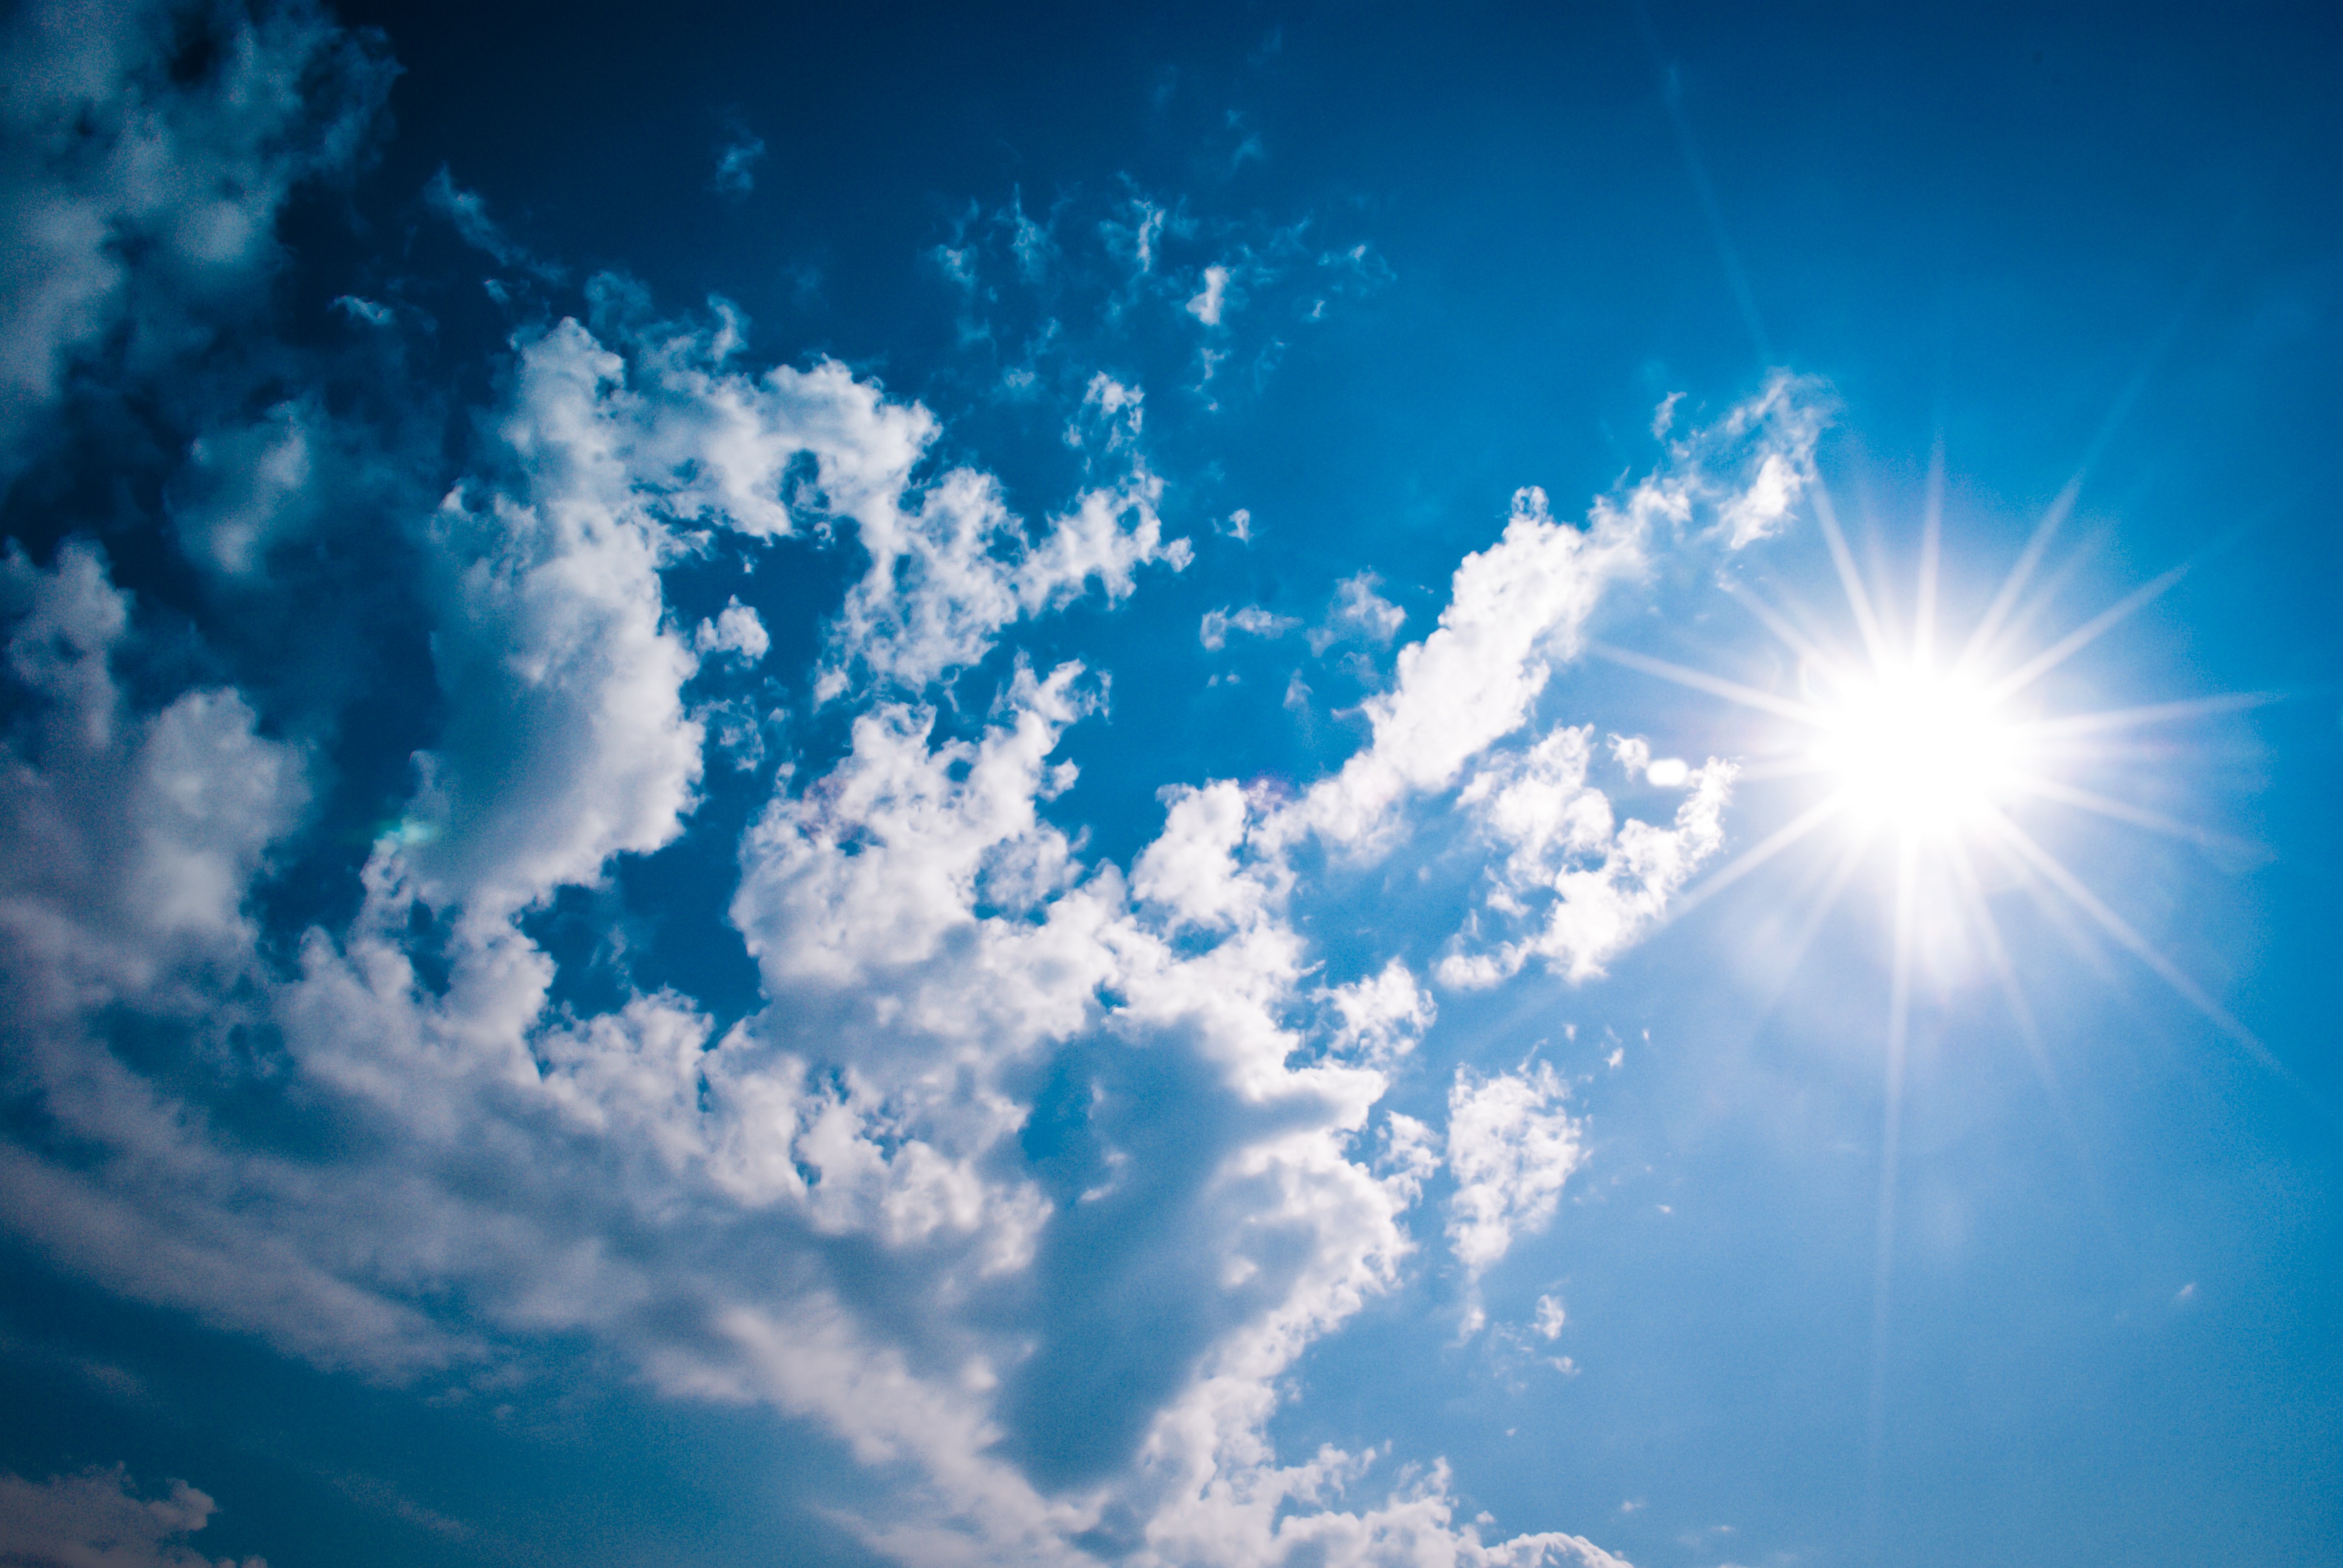
light, cloud, sky, sun, sunlight, cloudy, atmosphere, daytime, reflection, blue, circle, blue sky, astronomical object, meteorological phenomenon, atmosphere of earth, computer wallpaper